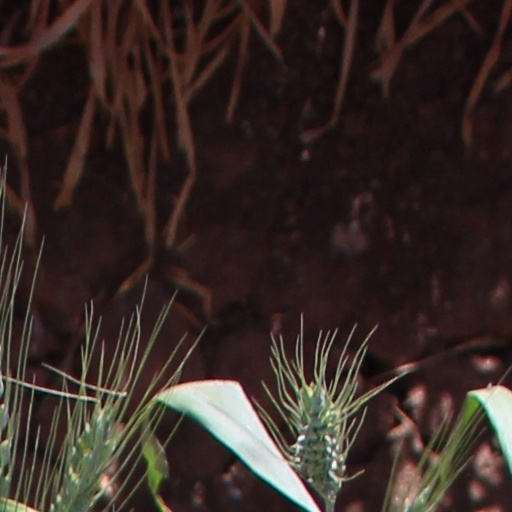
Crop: wheat